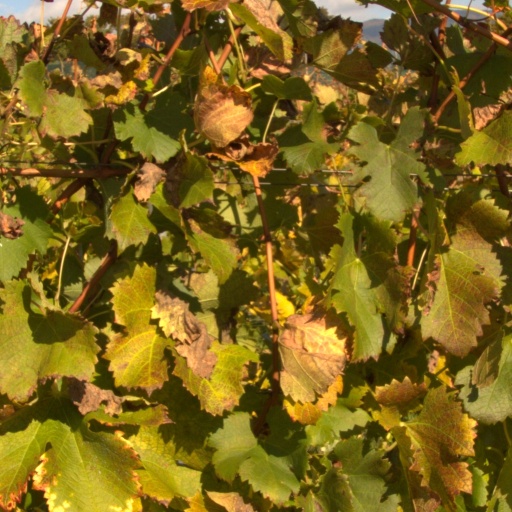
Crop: grape